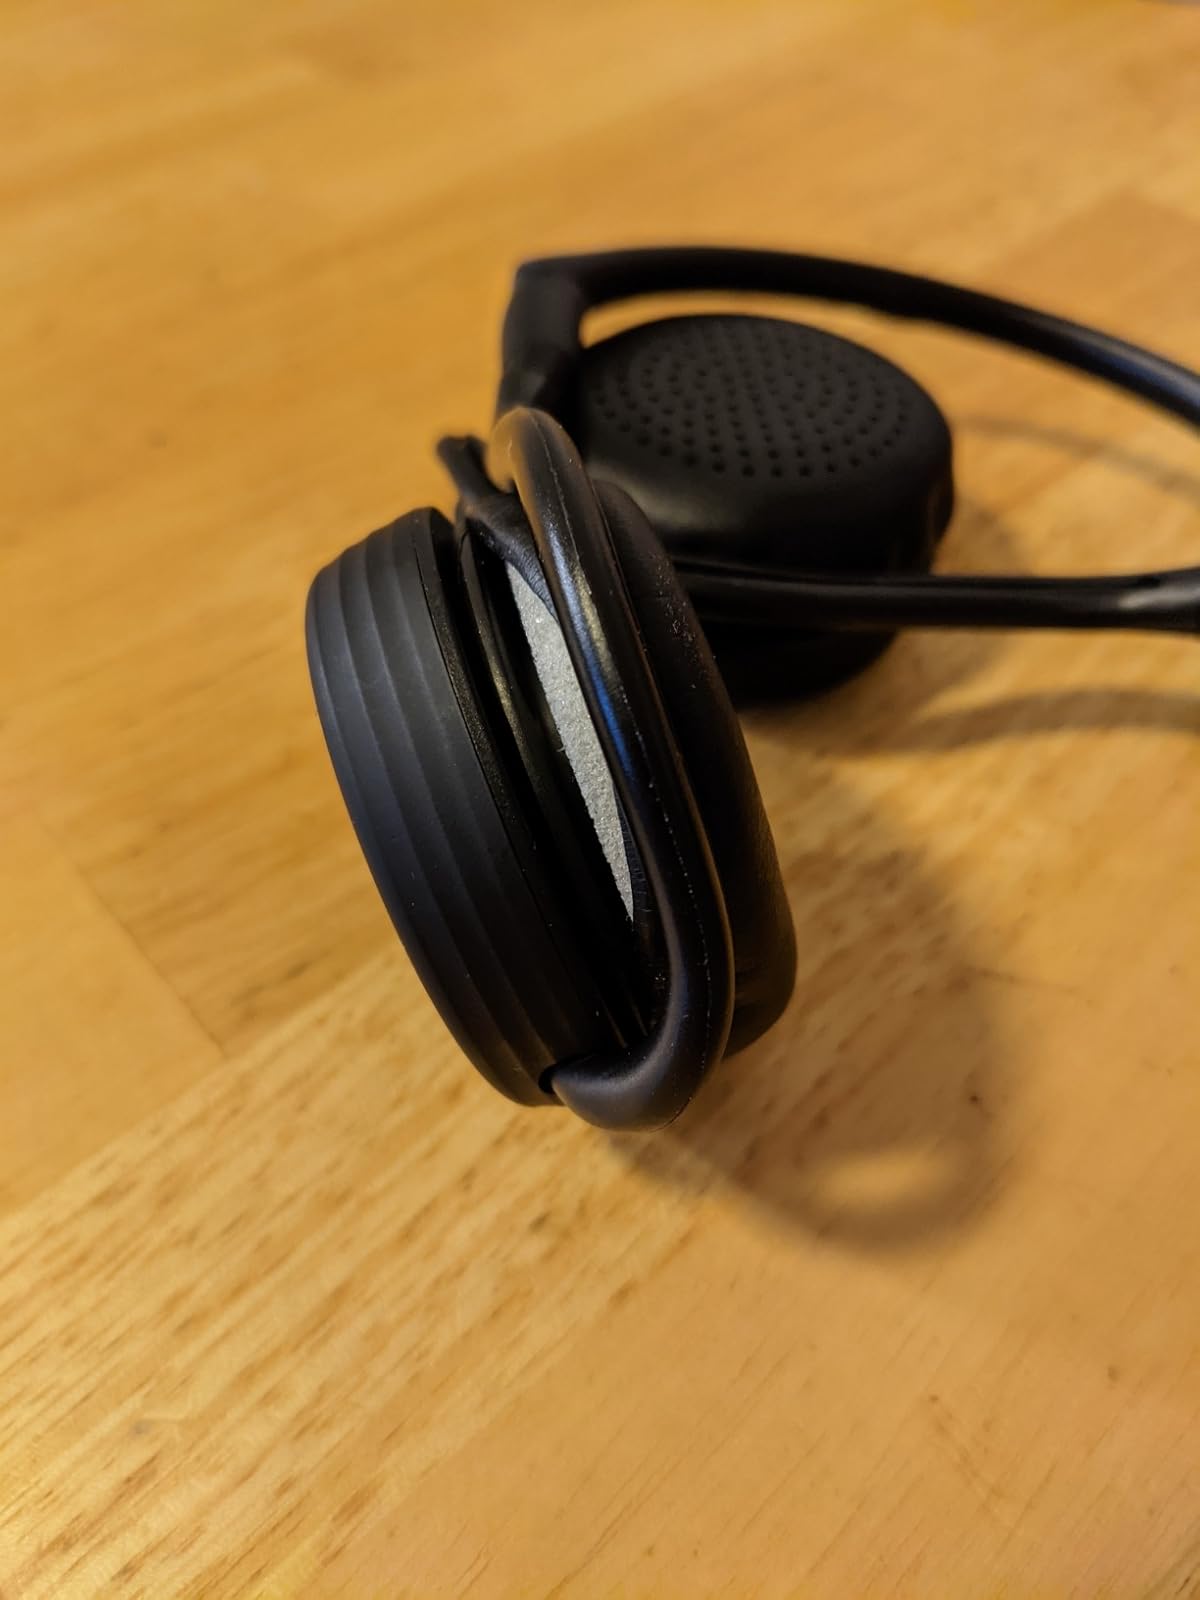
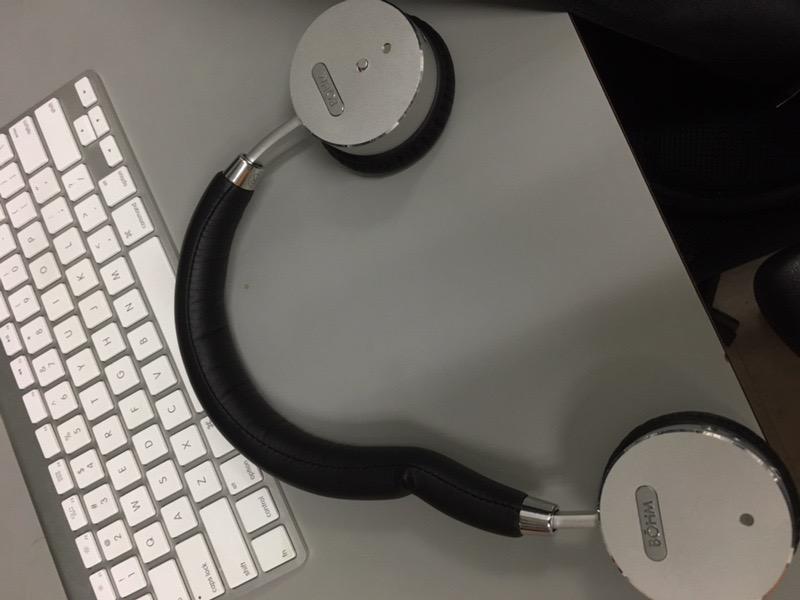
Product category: headphones
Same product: no